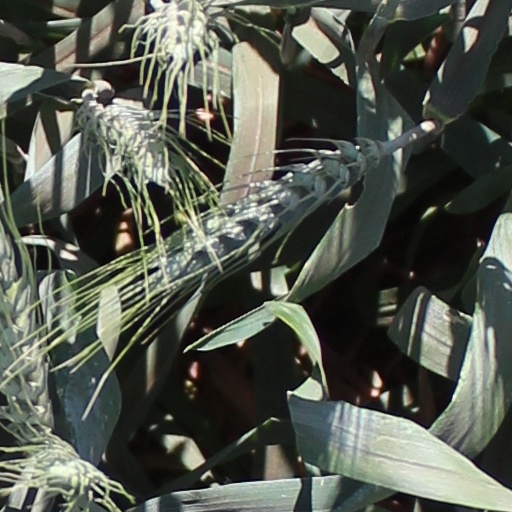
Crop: wheat